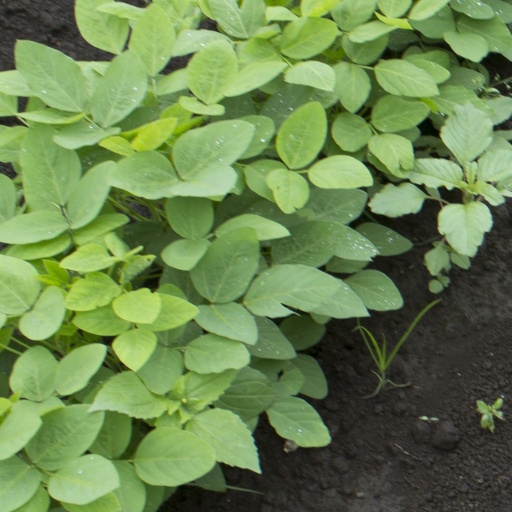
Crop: soybean